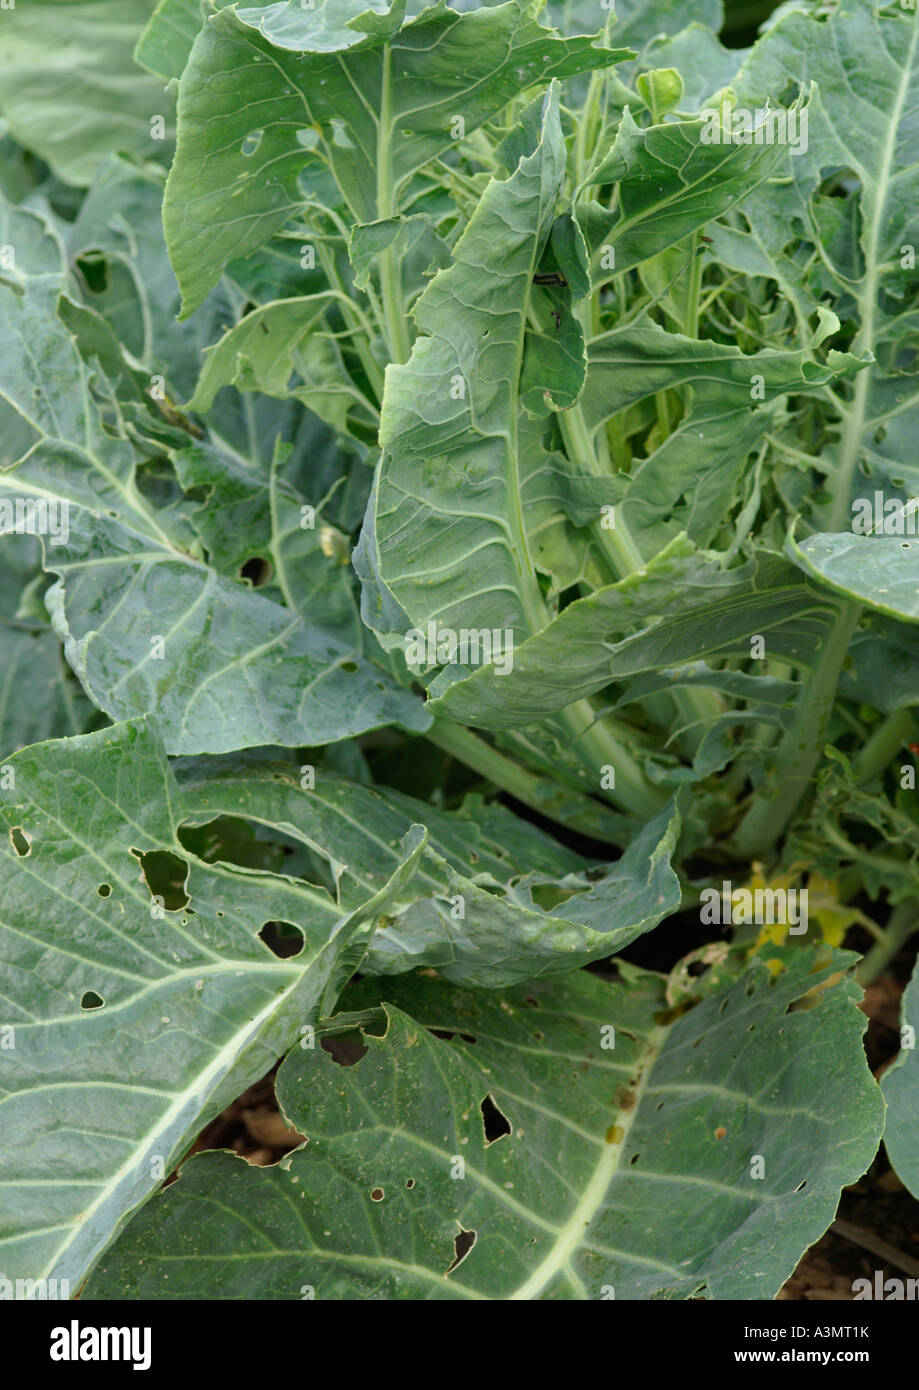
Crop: unknown
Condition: cauliflower